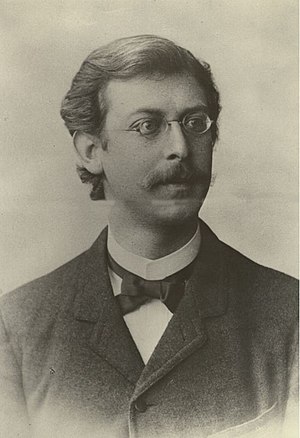
Rudolf Stammler
Karl Eduard Julius Theodor Rudolf Stammler var en tysk retslærd.